The Joker: Devil's Advocate

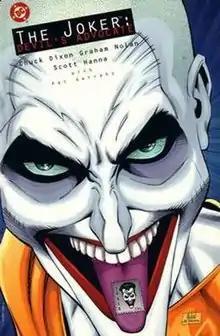
Cover to "The Joker: Devil's Advocate". Art by Graham Nolan.

The Joker: Devil's Advocate is an American one-shot superhero comic book written by Chuck Dixon and drawn by Graham Nolan, published by DC Comics in 1996. Several recurring characters of the Batman family appear in the story, such as Robin, James Gordon, Barbara Gordon, and Alfred Pennyworth.